Jeanette MacDonald and Nelson Eddy

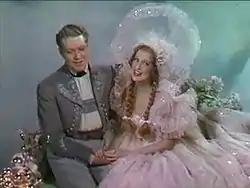
Eddy and MacDonald from the trailer for "Sweethearts" (1938)

Jeanette MacDonald (1903–1965) and Nelson Eddy (1901–1967) were a popular screen couple in the 1930s and '40s, specializing in musicals. They starred in eight films together, all for Metro-Goldwyn-Mayer. Eddy was an opera singer before he became a film star, while MacDonald turned to opera later in her career. Their best-known onscreen duet is "Indian Love Call", from "Rose Marie".